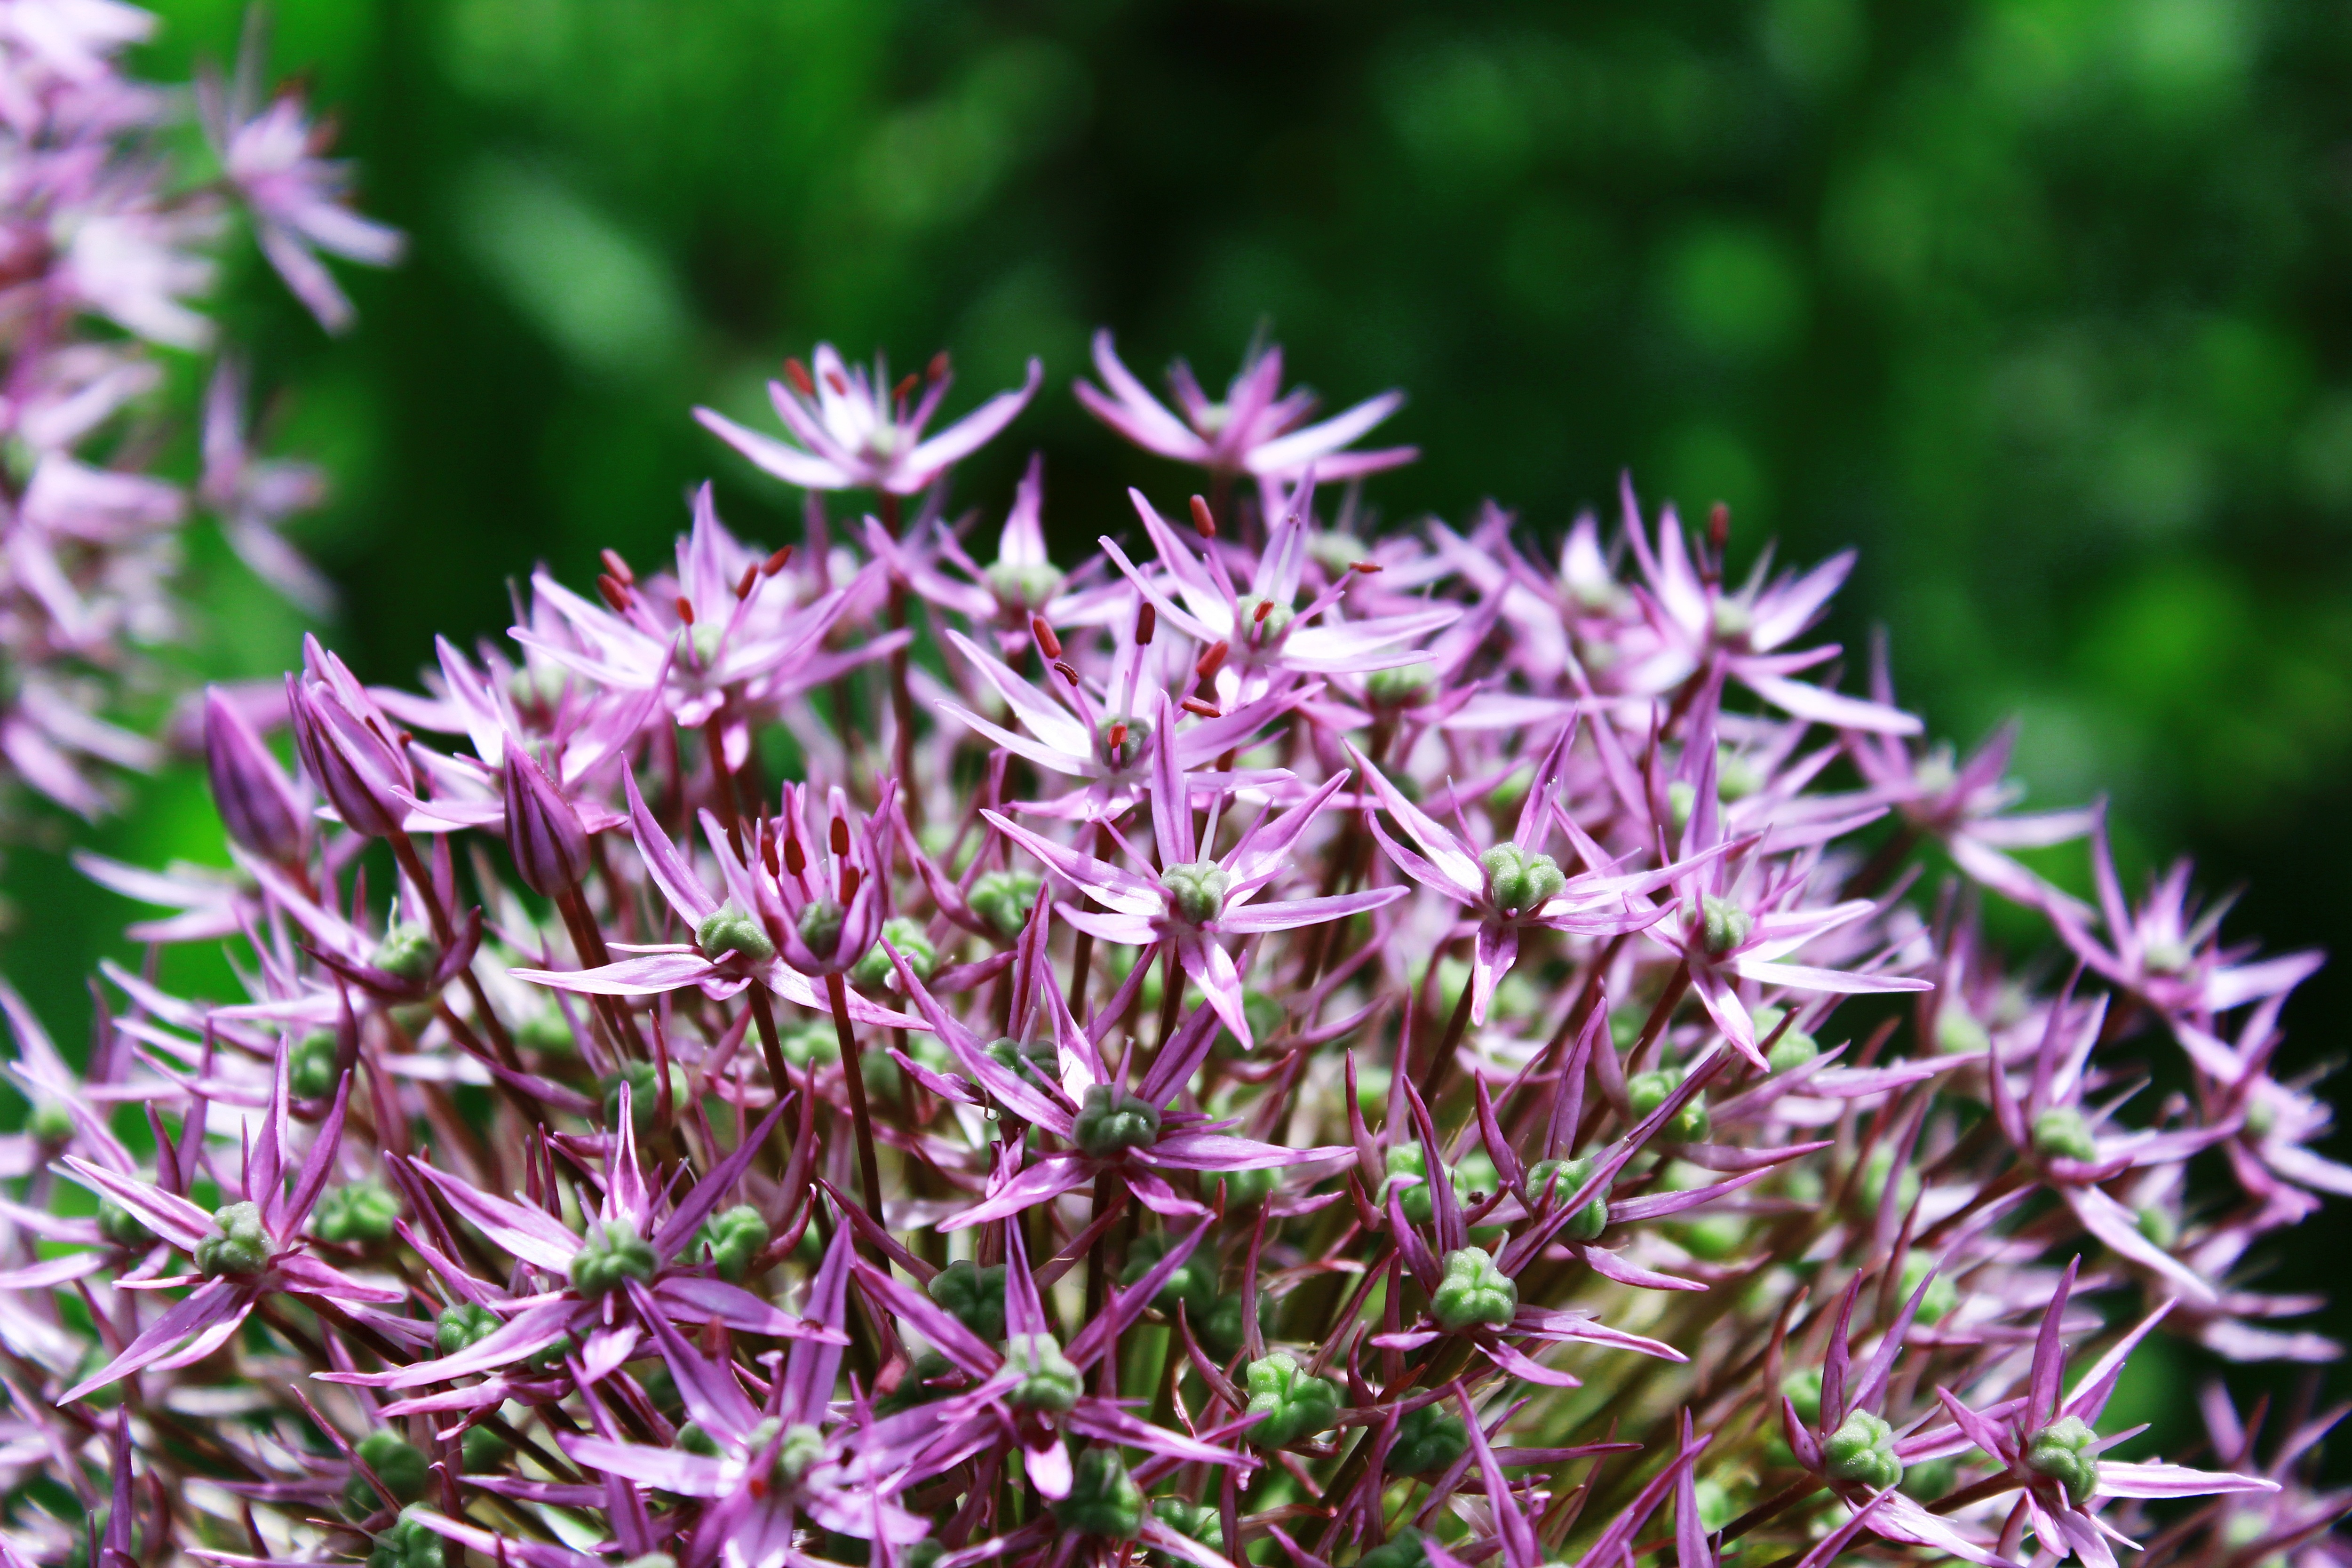
nature, blossom, plant, flower, purple, petal, bloom, spring, herb, botany, garden, pink, close, flora, wildflower, purple flower, macro photography, ornamental plant, garden plant, flowering plant, ornamental onion, flower ball, ball flower, land plant, onion genus